Sky position (RA, Dec in degrees): 165.793, 15.141
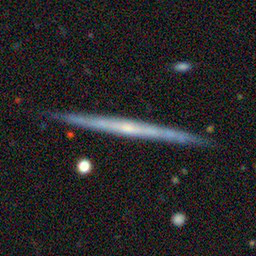
Galaxy morphology: Edge-on Galaxies without Bulge